Bakewell Town Hall

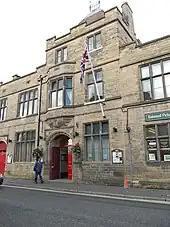
The building in 2012

Bakewell Town Hall is a municipal building in Anchor Street in Bakewell, a town in Derbyshire in England. The building, which serves a community events venue, is also the home of Bakewell Town Council.